Adelbert Cronkhite

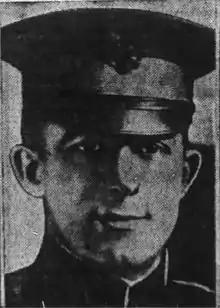
1918 photo of Alexander Cronkhite by Underwood & Underwood. Reproduced in "Chicago Tribune", February 15, 1923.

For two years, Adelbert Cronkhite attempted to have the War Department re-open the investigation. When this did not happen, he tried to convince the Justice Department to pursue the investigation and prosecute the two soldiers he believed to be guilty. The Justice Department eventually took up the investigation, and law enforcement agents were able to obtain multiple confessions from the sergeant who had been with Alexander Cronkhite at the time of the shooting; the sergeant implicated the captain who had been in temporary command. With no motive immediately obvious, Adelbert Cronkhite suggested that the killing of his son was part of a plot to ruin his, Adelbert's, reputation. Because the captain who was implicated was Jewish, members of the right wing press, led by Henry Ford's newspaper "The Dearborn Independent", claimed that the shooting was murder, and that the captain had forced the sergeant to carry it out in the captain's supposed role as a "'German Jew Spy' and also a Bolshevik agent".